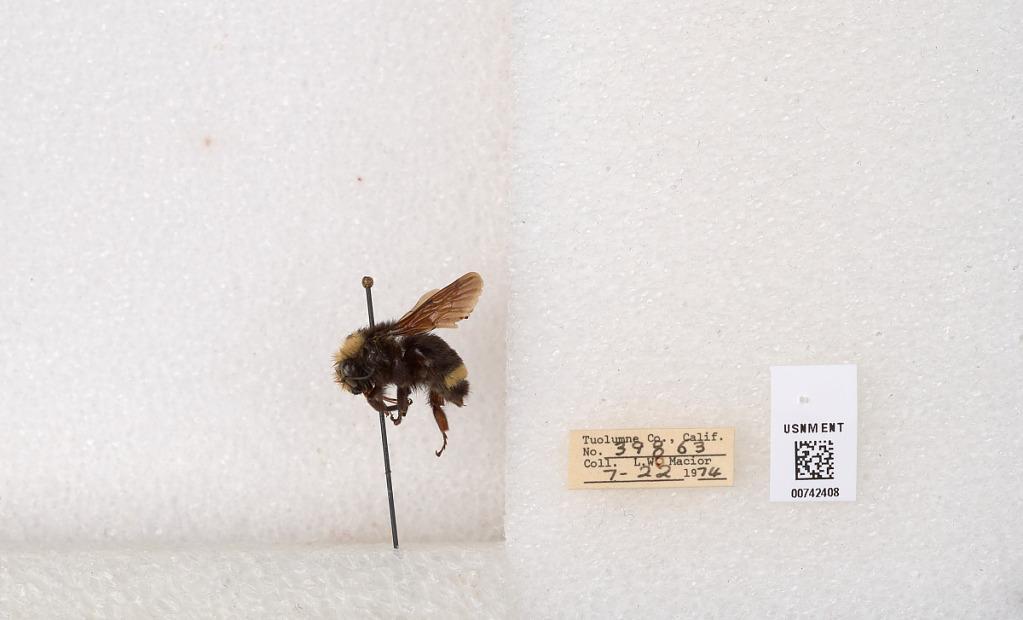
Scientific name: Bombus (Pyrobombus) vosnesenskii Radoszkowski
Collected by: L. Macior
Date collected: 1974-7-22
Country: United States
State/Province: California
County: Tuolumne
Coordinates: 37.9712, -120.228